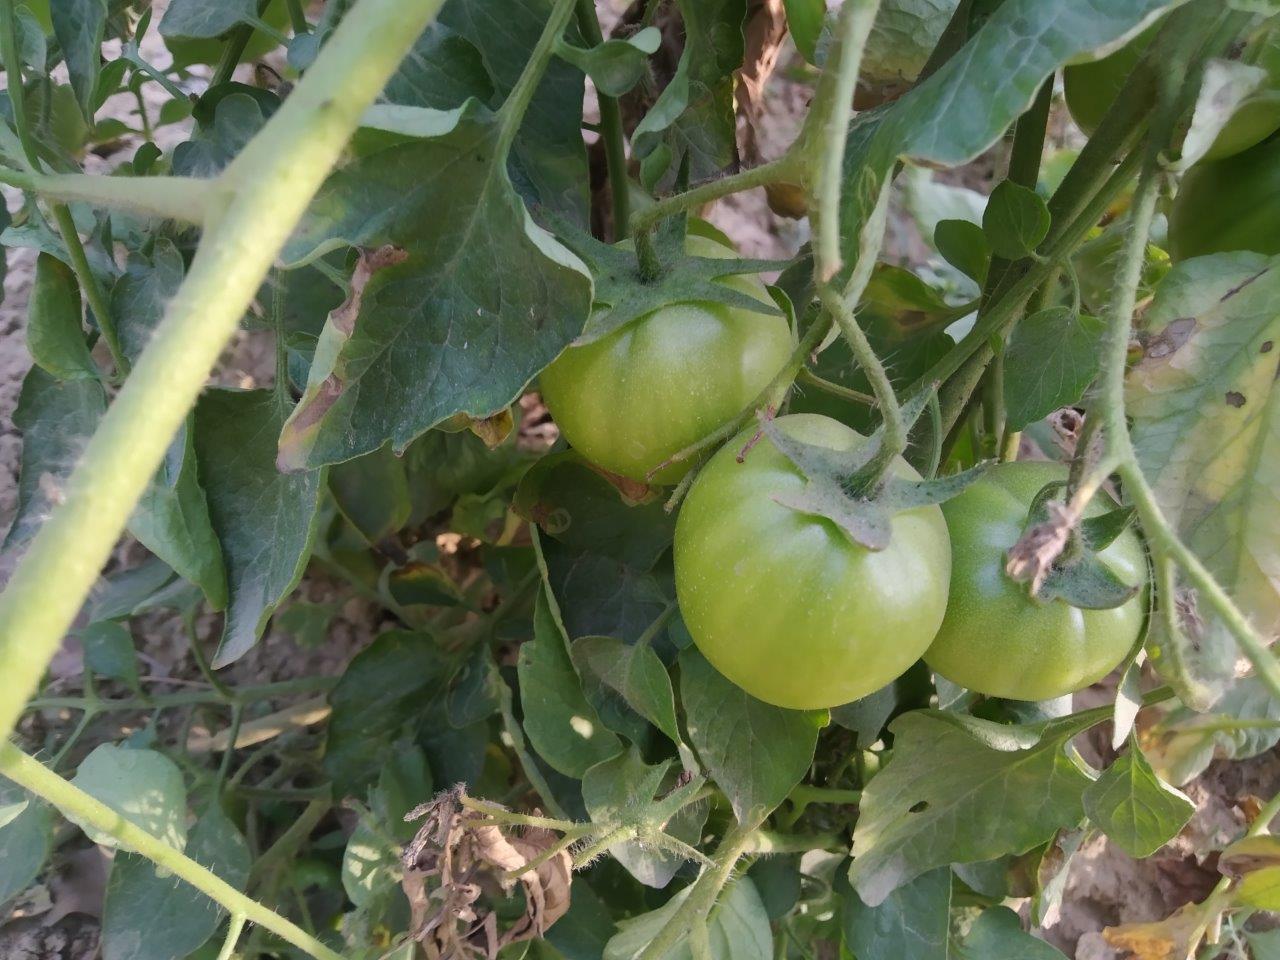
Maturity: Immature